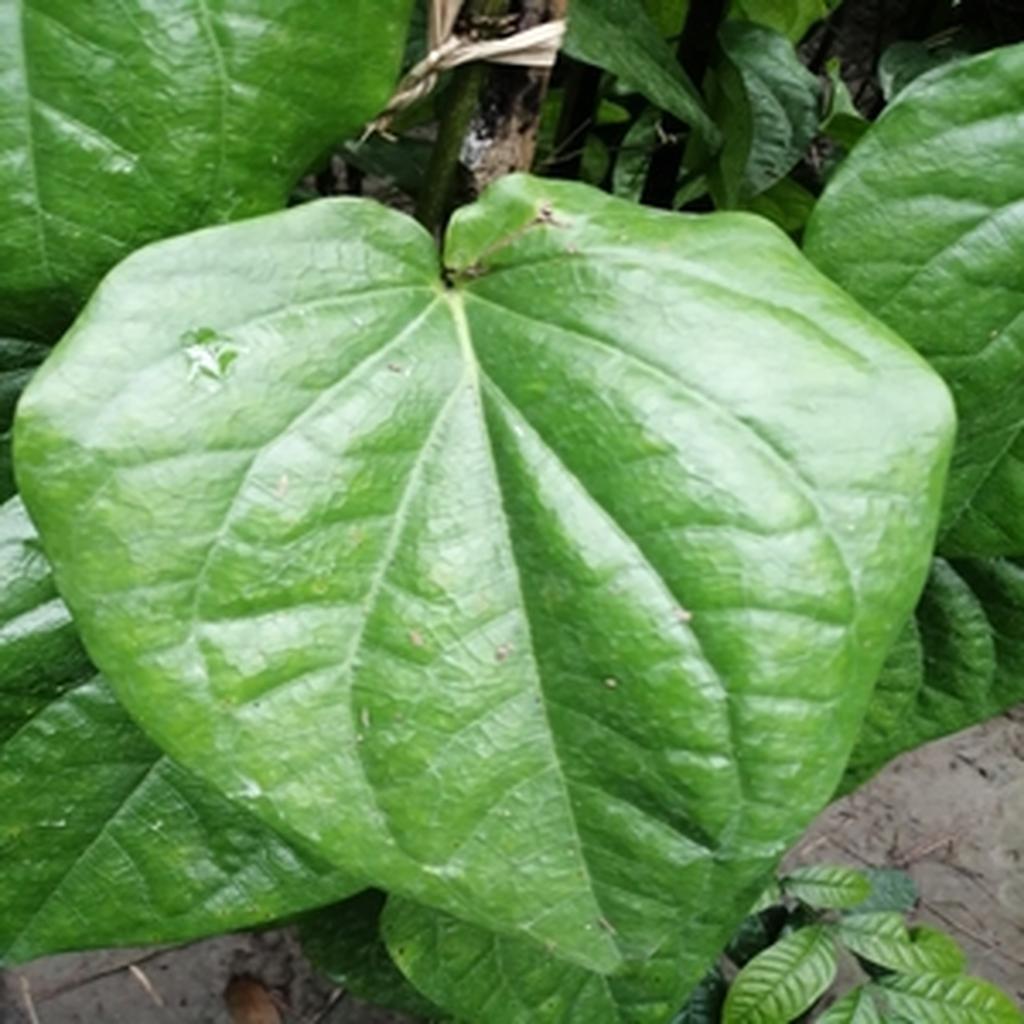
Label: Healthy_Leaf